Gornaya Karusel

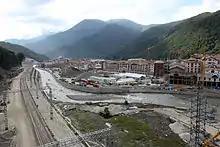
The future hotel village in Estosadok built for Gornaya Karusel, July 2013.

Gornaya Karusel is a sports and tourism area on the Northern slopes of Mount Aibga in Estosadok, Sochi.